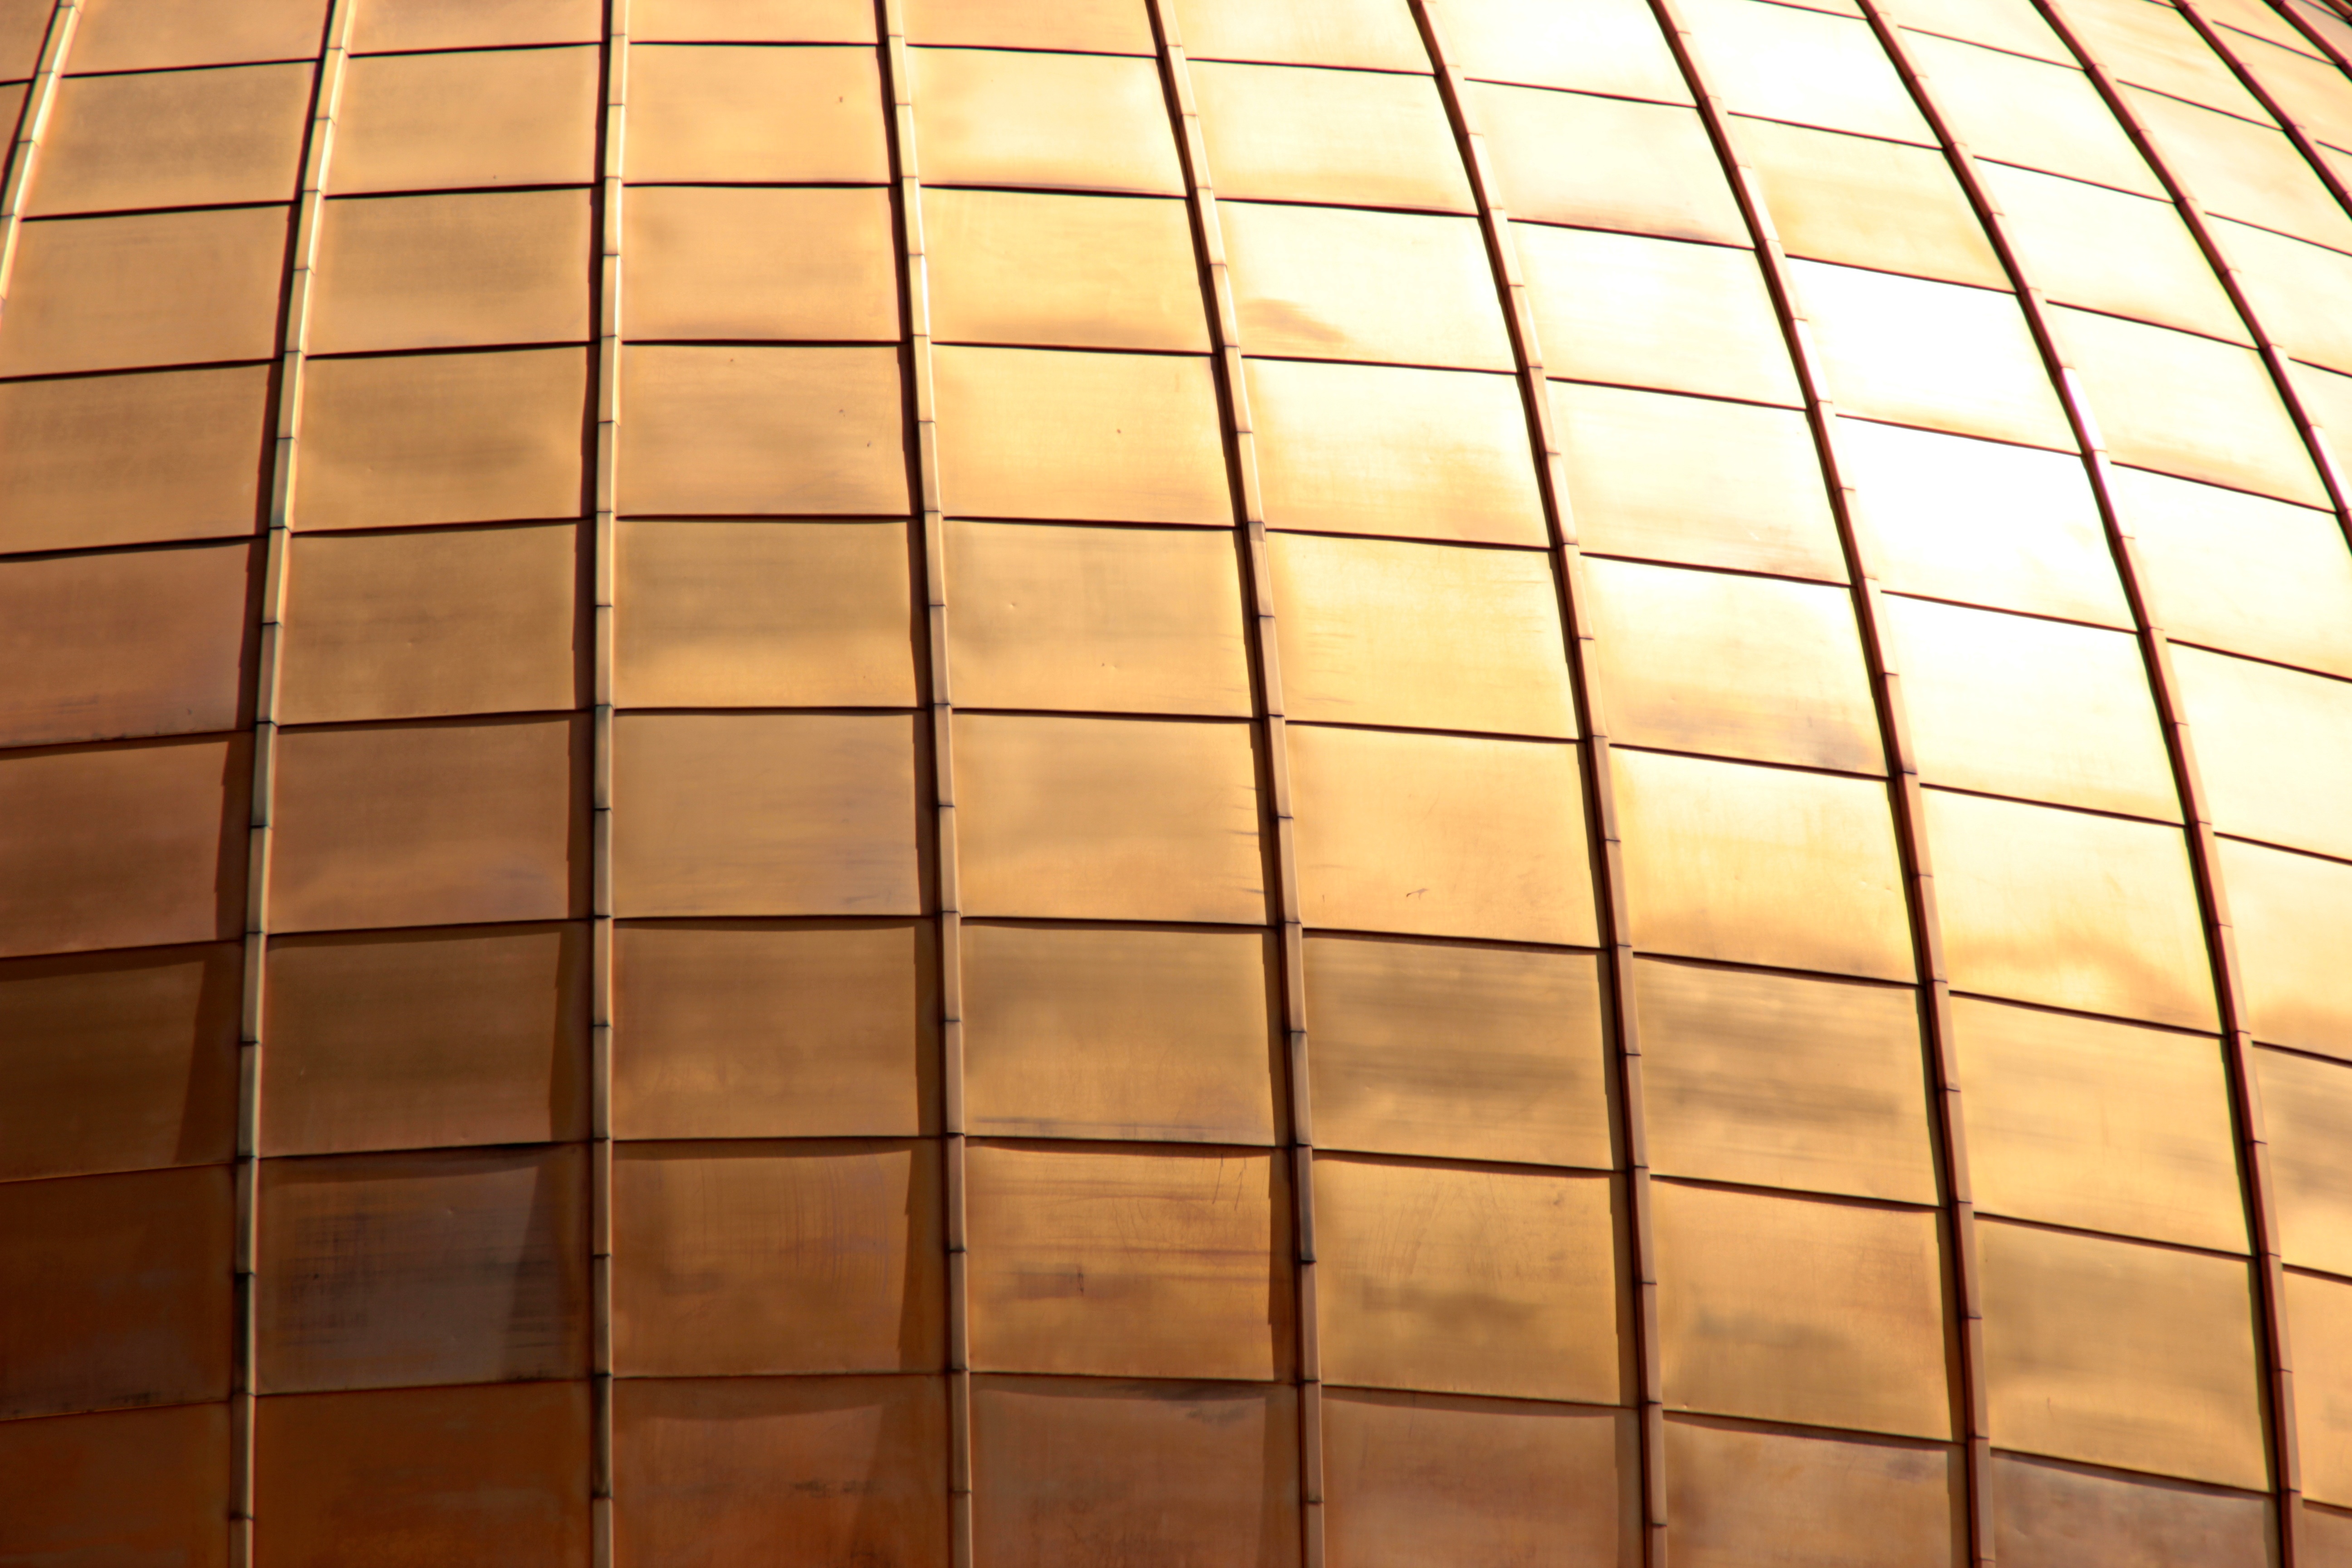
abstract, architecture, wood, floor, wall, ceiling, pattern, line, geometric, golden, tile, brick, circle, art, net, symmetry, mosaic, shape, flooring, daylighting, window covering